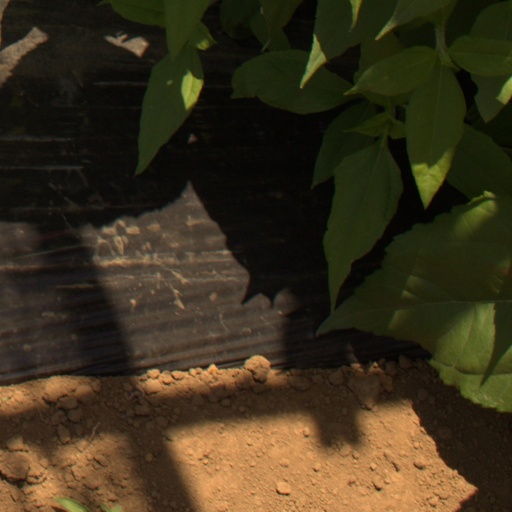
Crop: Jerusalem artichoke